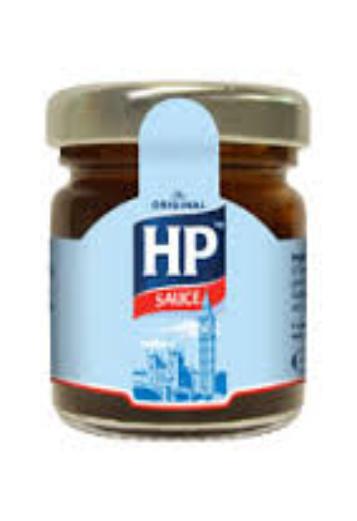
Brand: HP Sauce
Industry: Food